Ellen Biddle Shipman

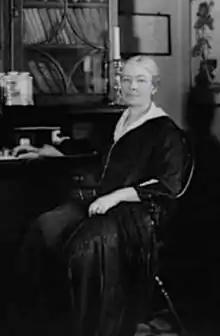
Shipman at Beekman Place, her NYC home

Ellen Biddle Shipman (November 5, 1869 – March 27, 1950) was an American landscape architect known for her formal gardens and lush planting style. Along with Beatrix Farrand and Marian Cruger Coffin, she dictated the style of the time and strongly influenced landscape design as a member of the first generation to break into the largely male occupation.